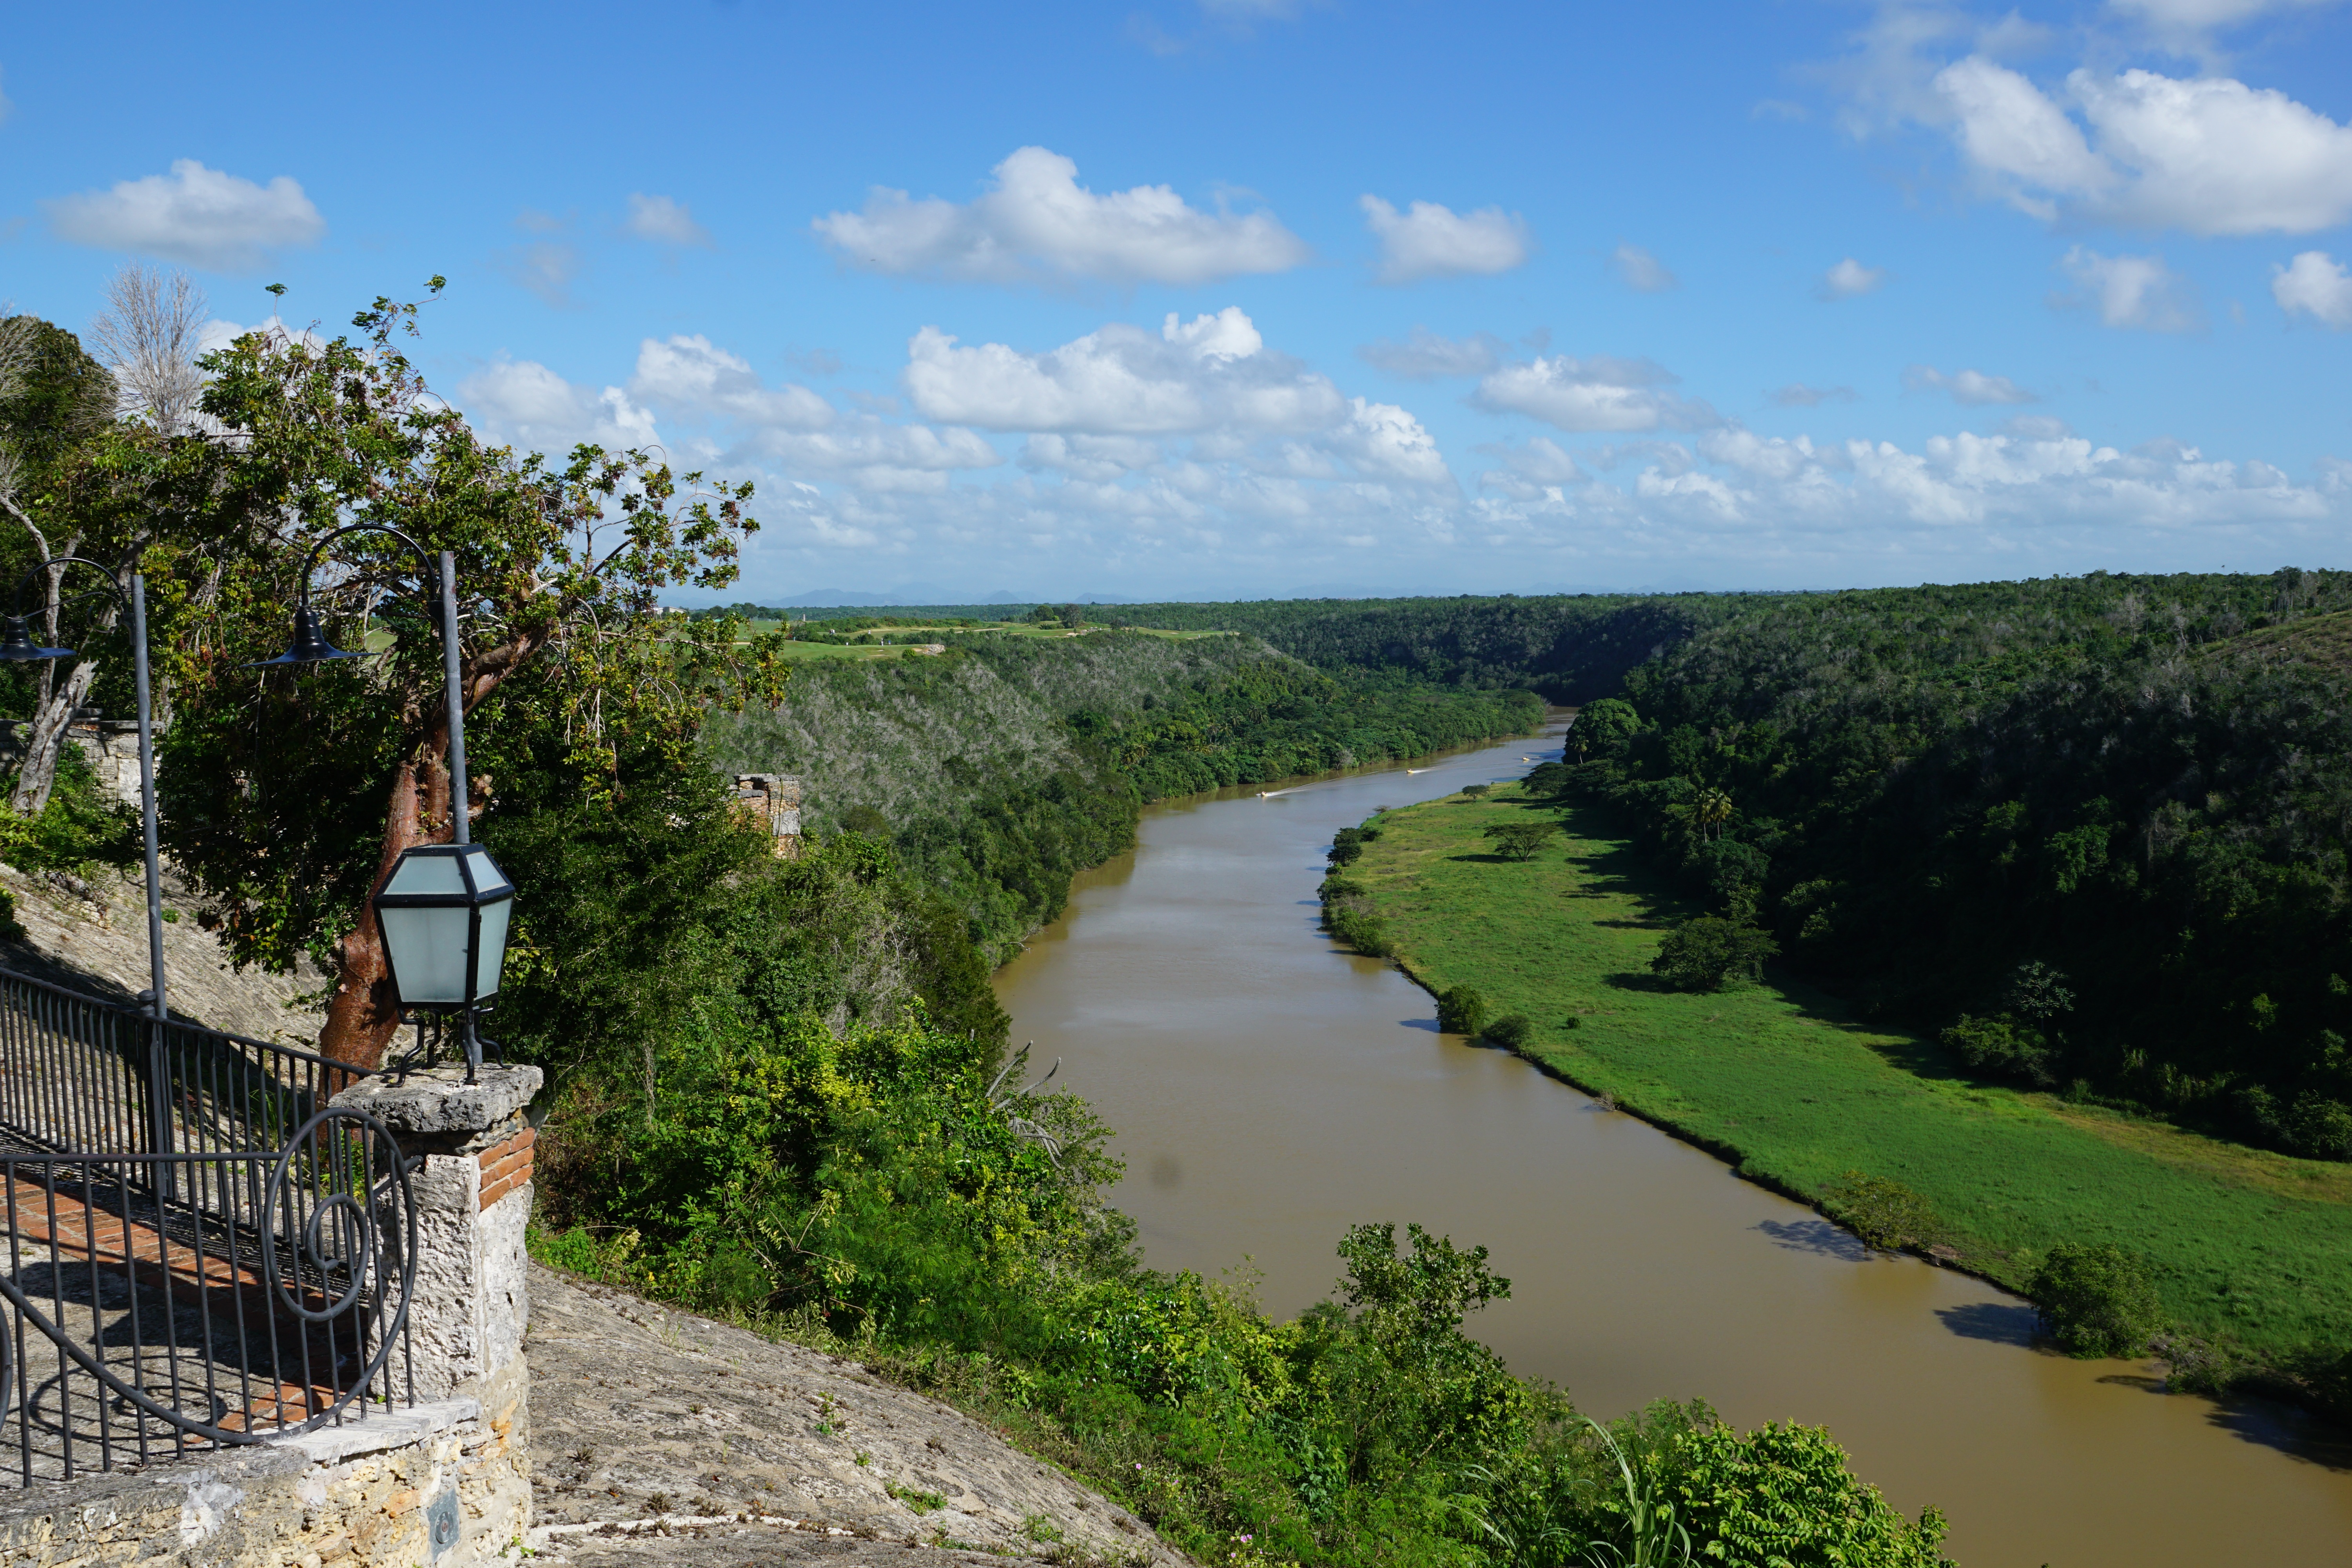
coast, shore, river, canal, reservoir, waterway, body of water, wetland, caribbean, landform, artists village, altos de chavons, geographical feature